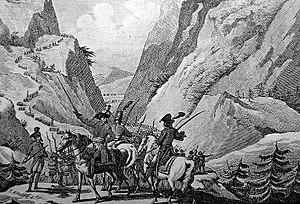
Antoine Digonet (1763-1811)
Antoine Digonet, né le 23 janvier 1763 à Crest dans la Drôme et mort le 17 mars 1811 à Modène en Italie, est un général français de la Révolution et de l’Empire.